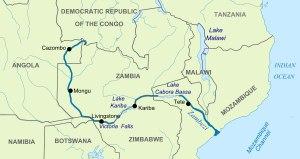
Le barrage de Kariba est un barrage hydroélectrique situé dans les gorges de Kariba du bassin du Zambèze à la frontière entre la Zambie et le Zimbabwe. Il est l'un des plus grands barrages dans le monde. Il a une hauteur de 128 m et une longueur de 579 m. Il a été conçu par l'ingénieur français André Coyne et réalisé par l'entreprise italienne Torno Internazionale, entre 1955 et 1959. La fermeture du barrage a eu lieu le 2 décembre 1958, la date officielle du remplissage étant le 22 janvier 1959. La création du barrage a entraîné le déplacement de près de 57 000 personnes. La création du barrage a entraîné une détérioration significative de la situation économique de la population locale ainsi que de nombreux problèmes de santé.